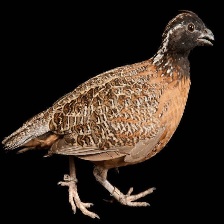
Species: MASKED BOBWHITE
Scientific name: COLINUS VIRGINIANUS RIDGWAYI
ImageNet parent category: quail